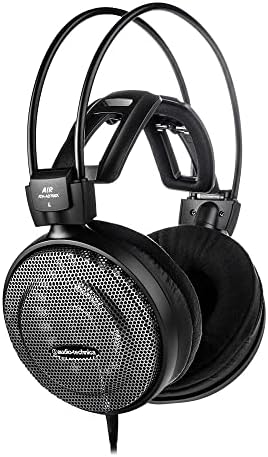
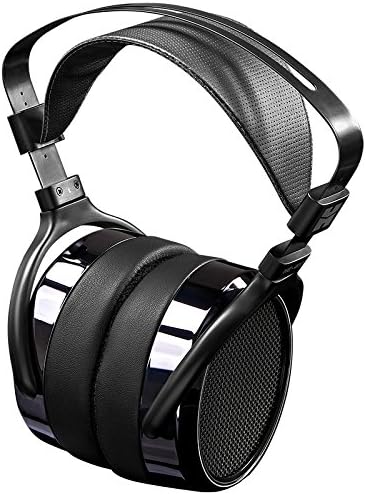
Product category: headphones
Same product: no